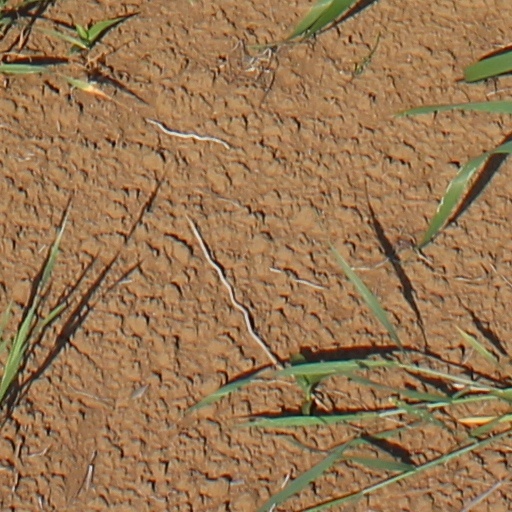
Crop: wheat